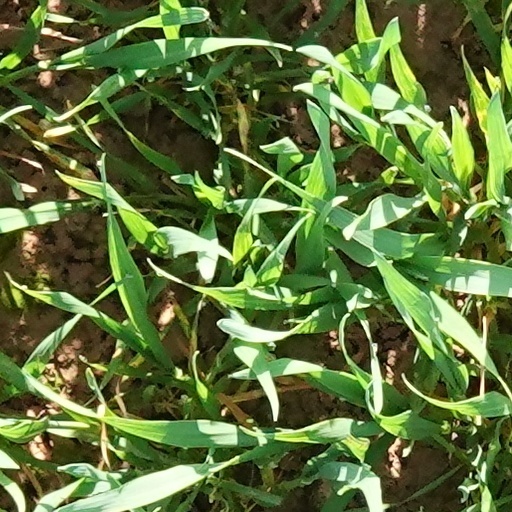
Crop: wheat